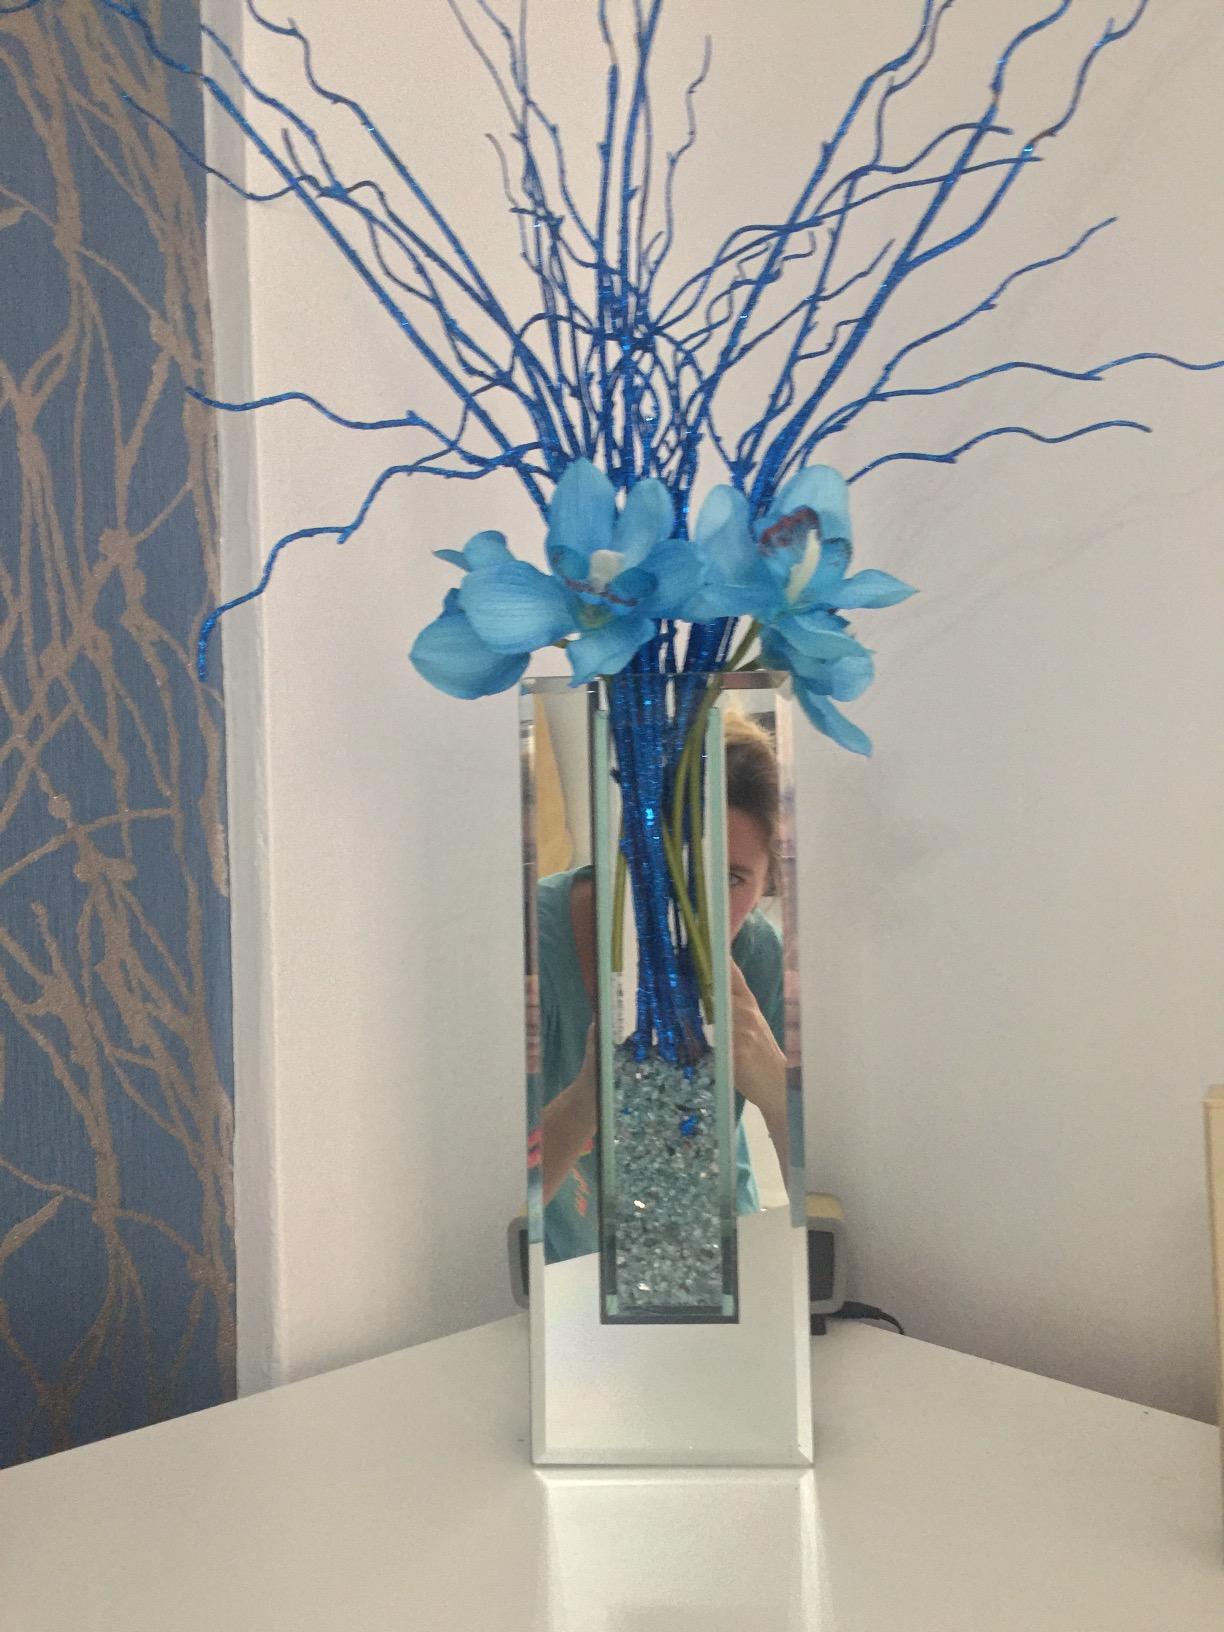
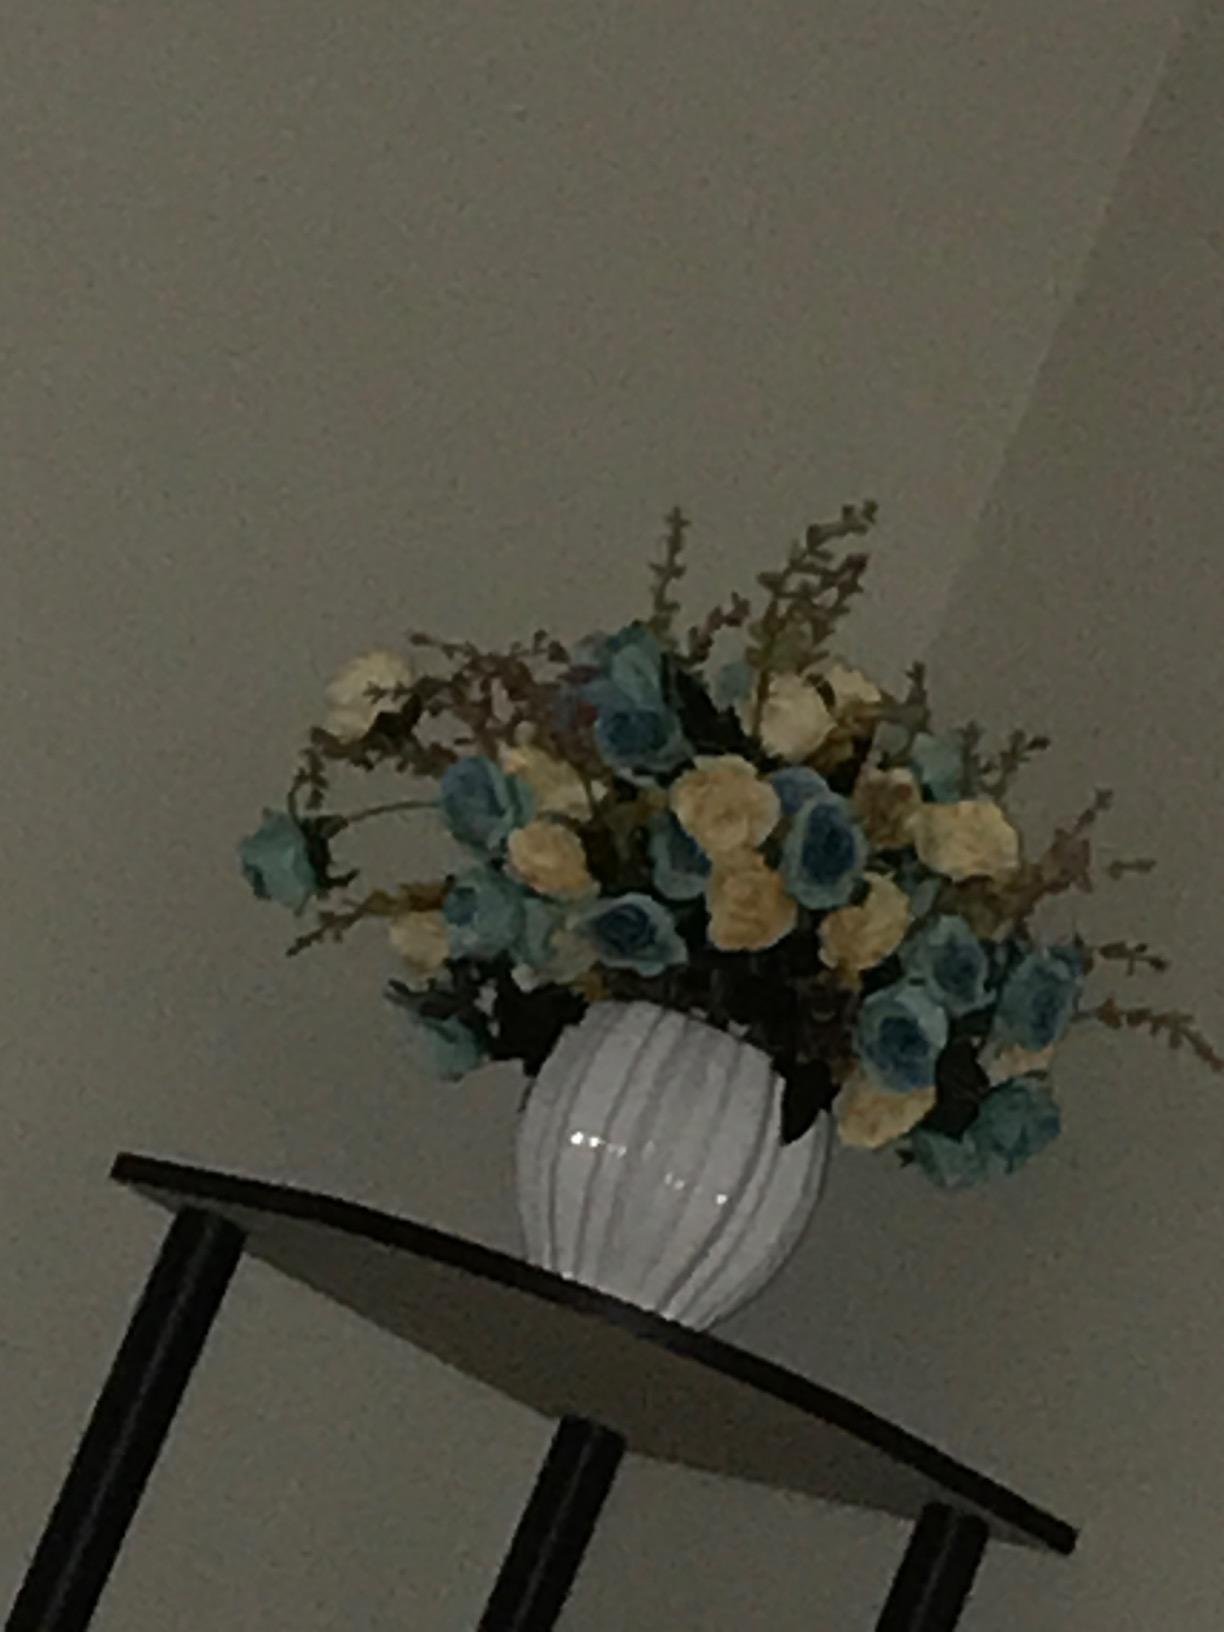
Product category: vase
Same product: no